Mollete de Antequera

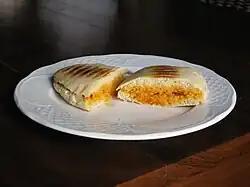
"Mollete" covered with "manteca colorá".

The "mollete" is a symbol of Antequera's identity. In the Cavalcade of Magi (January 5), thousands of "molletes" are thrown from the floats, as well as "mantecados" and candies. During the carnival in this town, the ceremony of the "burning of the sardine" (or 'burial of the sardine') is replaced by the "burning of the "mollete"".